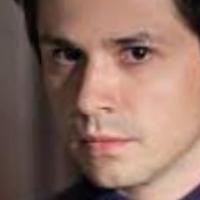
Age group: age 21-30